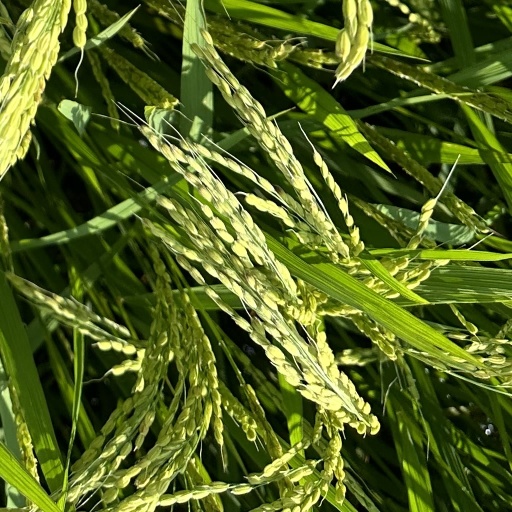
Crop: rice